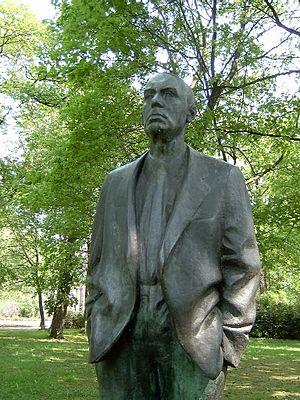
Johannes Robert Becher, né le 22 mai 1891 à Munich et mort le 11 octobre 1958 à Berlin-Est, est un homme politique, écrivain et poète allemand, membre du Parti socialiste unifié d'Allemagne. Il est également connu pour avoir écrit les paroles de l'hymne national de la République démocratique allemande, Auferstanden aus Ruinen.